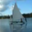
Label: ship